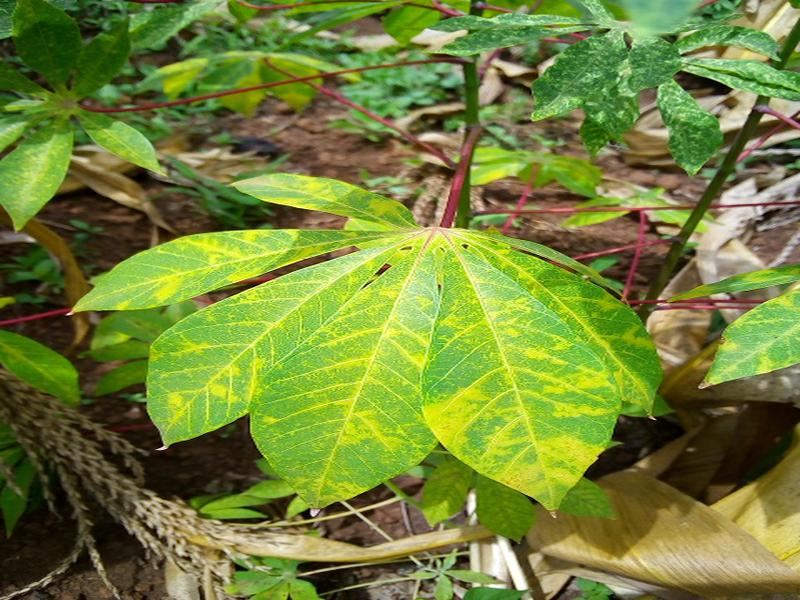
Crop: cassava
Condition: brown_streak_disease